Zometool

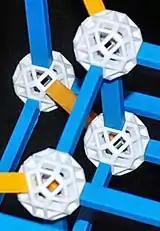
Zometool strut and ball

The color of a Zometool strut is associated with its cross section and also with the shape of the hole of the connector node in which it fits. Each blue strut has a rectangular cross section, each yellow strut has a triangular cross section, and each red strut has a pentagonal cross section. The cross section of a green strut is a rhombus of √2 aspect ratio, but as the connector nodes do not include holes at the required positions, the green struts instead fit into any of the 12 pentagonal holes with 5 possible orientations per hole, 60 possible orientations in all; using them is not as straightforward as the other struts.